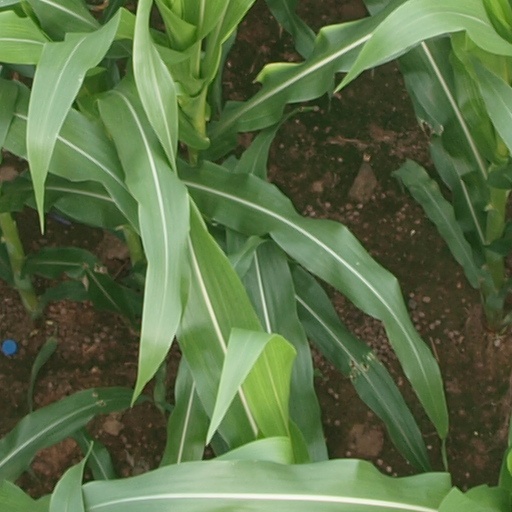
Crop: maize; corn